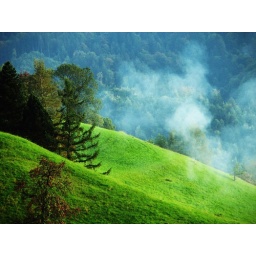
Taken in the mountain near...my house